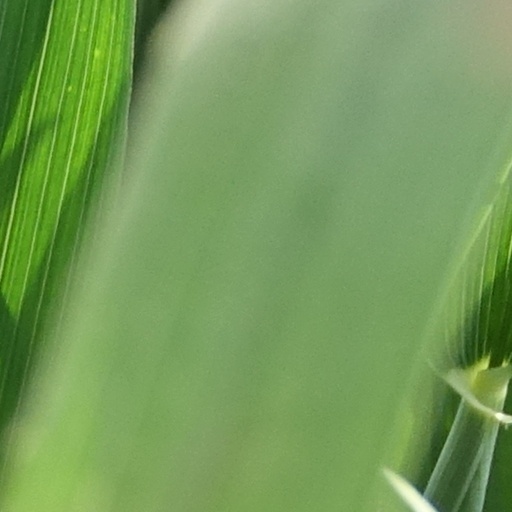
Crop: wheat